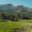
Label: mountain